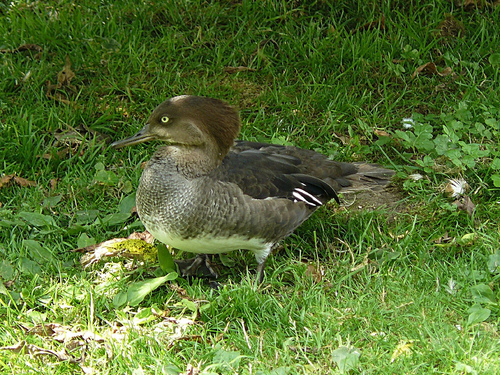
the bird has a yellow eyering as well as a long black bill.
the bird has a white eyering and a curved brown throat.
this bird is white and black in color with along skinny black beak and black eye rings.
bird with gray beak, throat, white belly and abdomen, and brown tarsus, and the size of the head is proportional with its bodymedium to large white grey black and brown bird with long brown beaka medium sized bird, and a brown crown, and a bill that curves downwards
this bird has wings that are brown and has a white belly
this bird is grey with white and has a long, pointy beak.
this particular bird has a belly that is white with gray breastsa bird with green eyes, brown head and wings, and a white belly.
Species: Red Breasted Merganser